Falcon 9

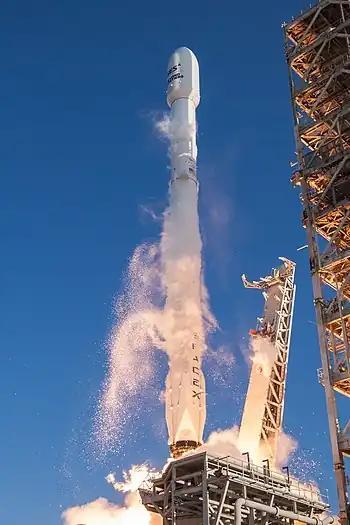
The first reflight of a Falcon 9, in March 2017

The Full Thrust upgrade (also known as FT, v1.2 or Block 3), made major changes. It added cryogenic propellant cooling to increase density allowing 17% higher thrust, improved the stage separation system, stretched the second stage to hold additional propellant, and strengthened struts for holding helium bottles believed to have been involved with the failure of flight 19. It offered a reusable first stage. Plans to reuse the second-stage were abandoned as the weight of a heat shield and other equipment would reduce payload too much. The reusable booster was developed using systems and software tested on the Falcon 9 prototypes.